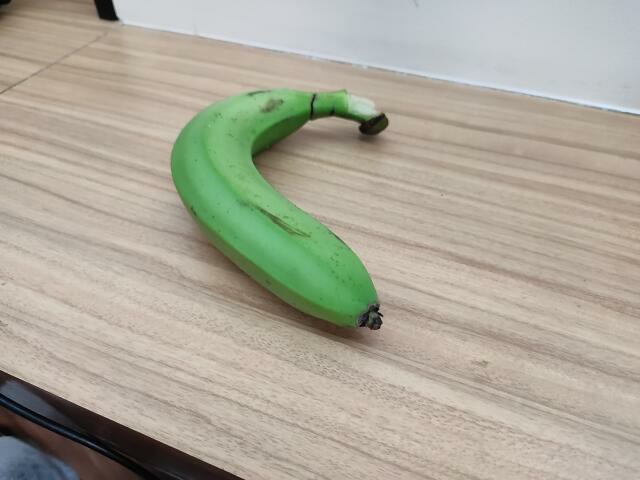
Label: Raw_Banana